Late Roman army

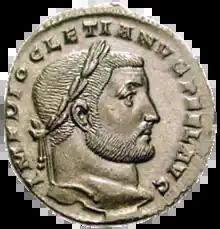
The emperor Diocletian (ruled 284–305), who launched wide-ranging reforms of the Roman army and government. Bronze "follis" coin

Diocletian made wide-ranging administrative, economic and military reforms that were aimed at providing the military with adequate manpower, supplies and military infrastructure. In the words of one historian, "Diocletian ... turned the entire empire into a regimented logistic base" (to supply the army).